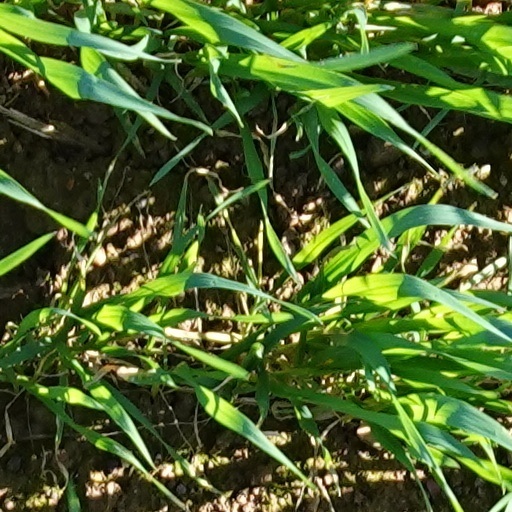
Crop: wheat